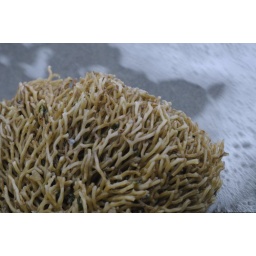
Kelp roots splash carelessly in the sea, anchored by its ball in the sand